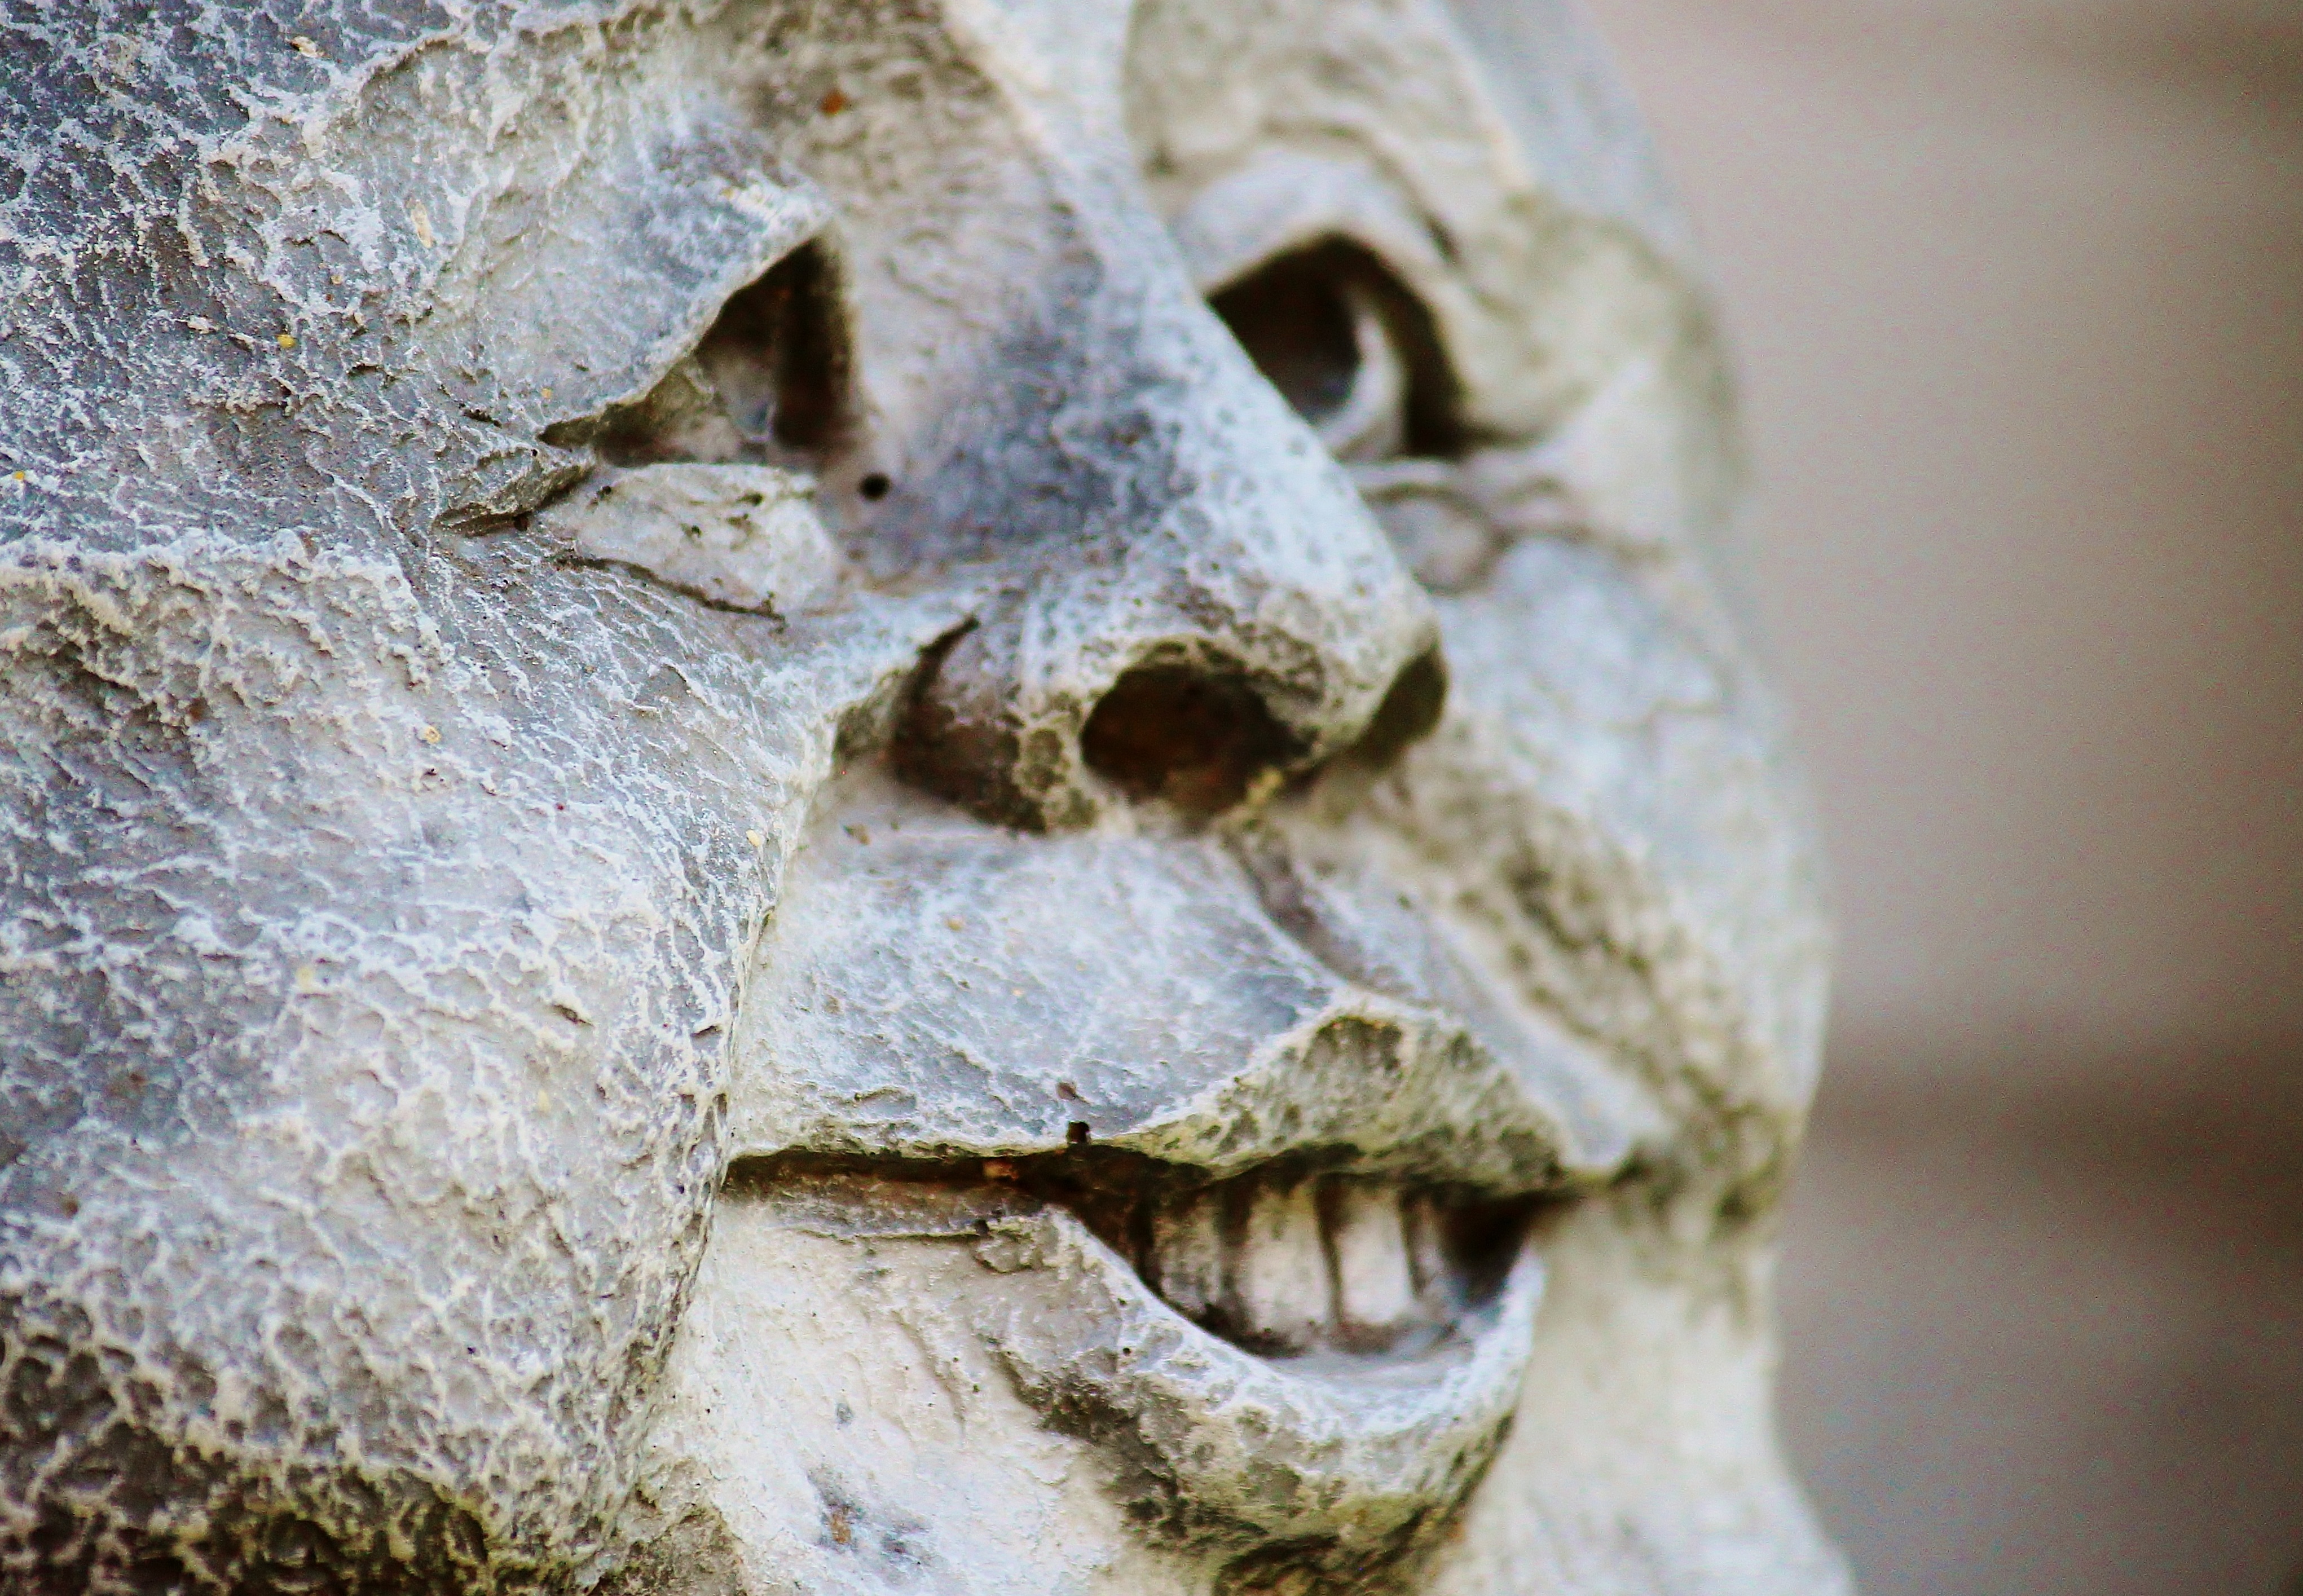
wood, stone, monument, statue, skull, smiling, bone, mouth, close up, gargoyle, face, sculpture, nose, eyes, art, temple, head, carving, stone figure, stonemasonry, macro photography, stone sculpture, ancient history